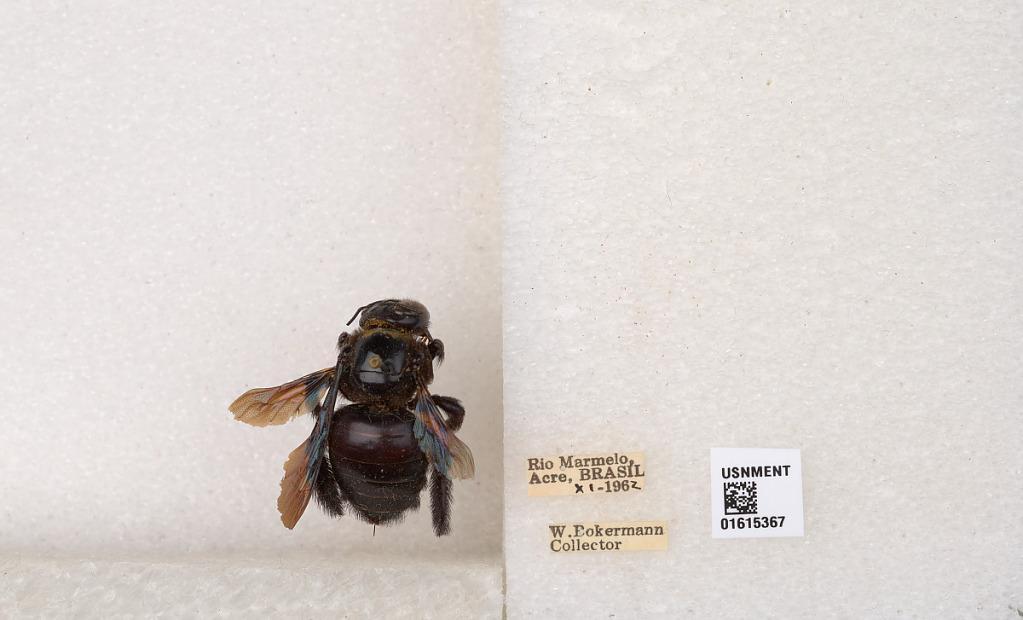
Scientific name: Xylocopa (Schonnherria) simillima Smith
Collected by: W. Bokermann
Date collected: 1962-11-1
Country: Brazil
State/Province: Rondonia
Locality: Rio Marmelo, Acre